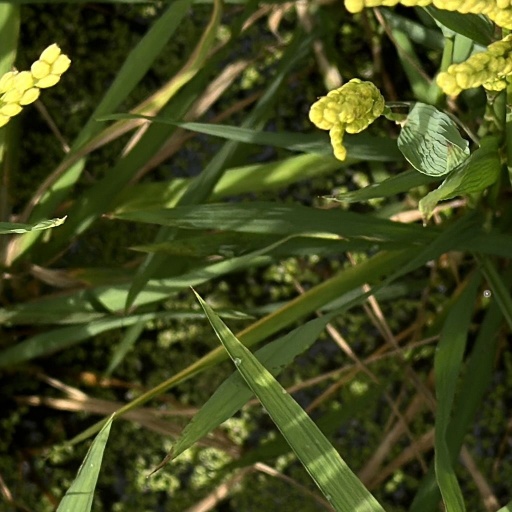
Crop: rice